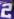
Number: 2